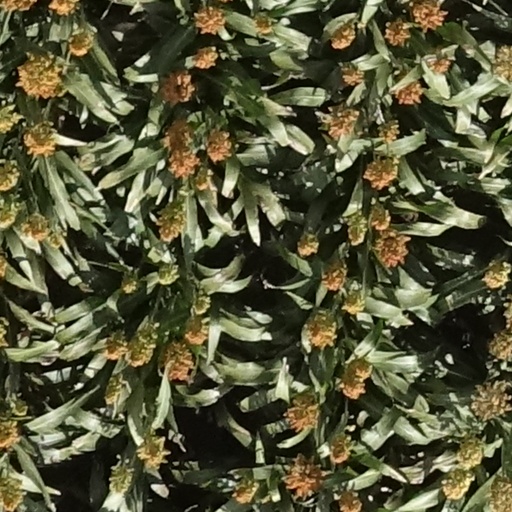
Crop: sorghum